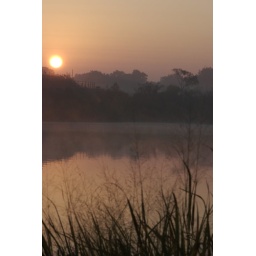
Fog over the lake near my house in the early morning.